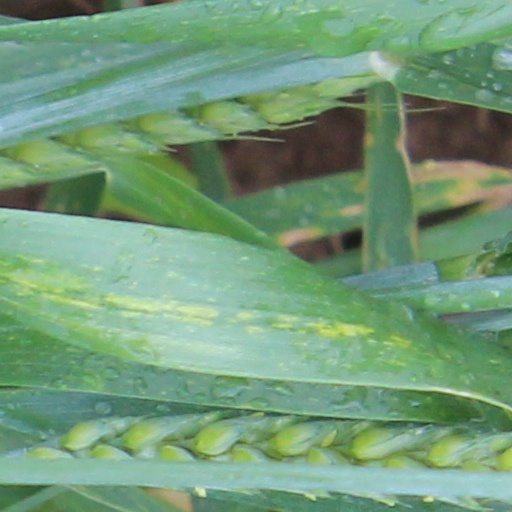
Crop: wheat